THAP3

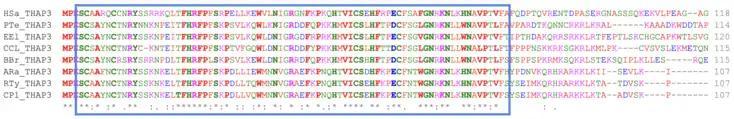
Multiple sequence alignment of THAP domain in "Homo" "sapiens" THAP3 (HSa THAP3; accession number NP 001182681.1) with distant orthologs. Boxing represents the location of the THAP domain in "H. sapiens". Bolding and asterisks below groups of sequence indicate that an amino acid is highly conserved at that position. Full sequences include that of Sumatra barb (PTe THAP3), Electric eel (EEl THAP3), Lake whitefish (CCL THAP3), Baby whale (BBr THAP3), Whale shark (ARa THAP3), White-spotted bamboo shark (RTy THAP3), and Thorny skate (CPl THAP3). Accession numbers as in ortholog table.

There are approximately 206 orthlologs of "H. sapiens" THAP3. Orthologs can be found in a variety of taxomonic classes, including mammals, reptiles, amphibians, bony fishes, and cartilaginous fishes. However, there are no orthologs in bacteria, fungi, protists, archaea, plants, invertebrates, or birds. Additionally, not all orders are represented with in a class. For example, in reptiles, orthologs to "H. sapiens" THAP3 are found in testudines (turtles or tortoises) and not found in crocodilia (crocodiles and alligators) or squamata (lizards and snakes). Similarly, there are only orthologs in apoda within amphibians. There are no orthologs in anura (frogs) or urodela (salamanders).